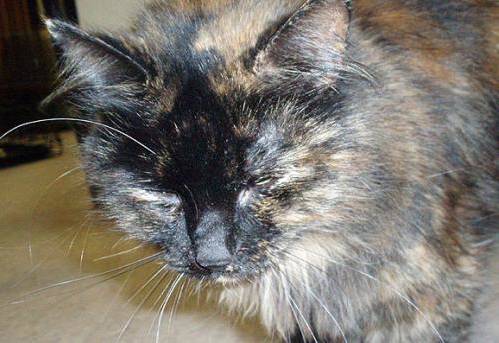
Label: cat